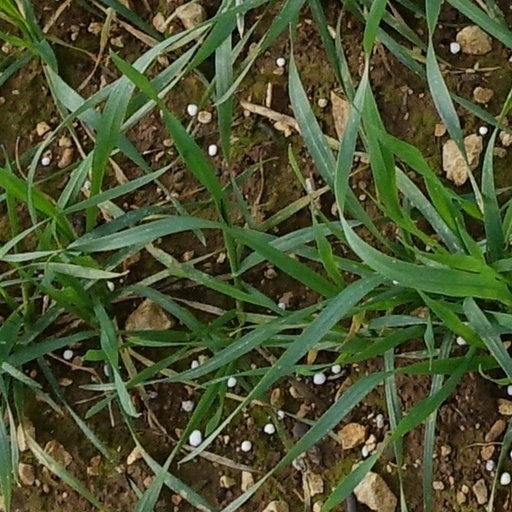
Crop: wheat